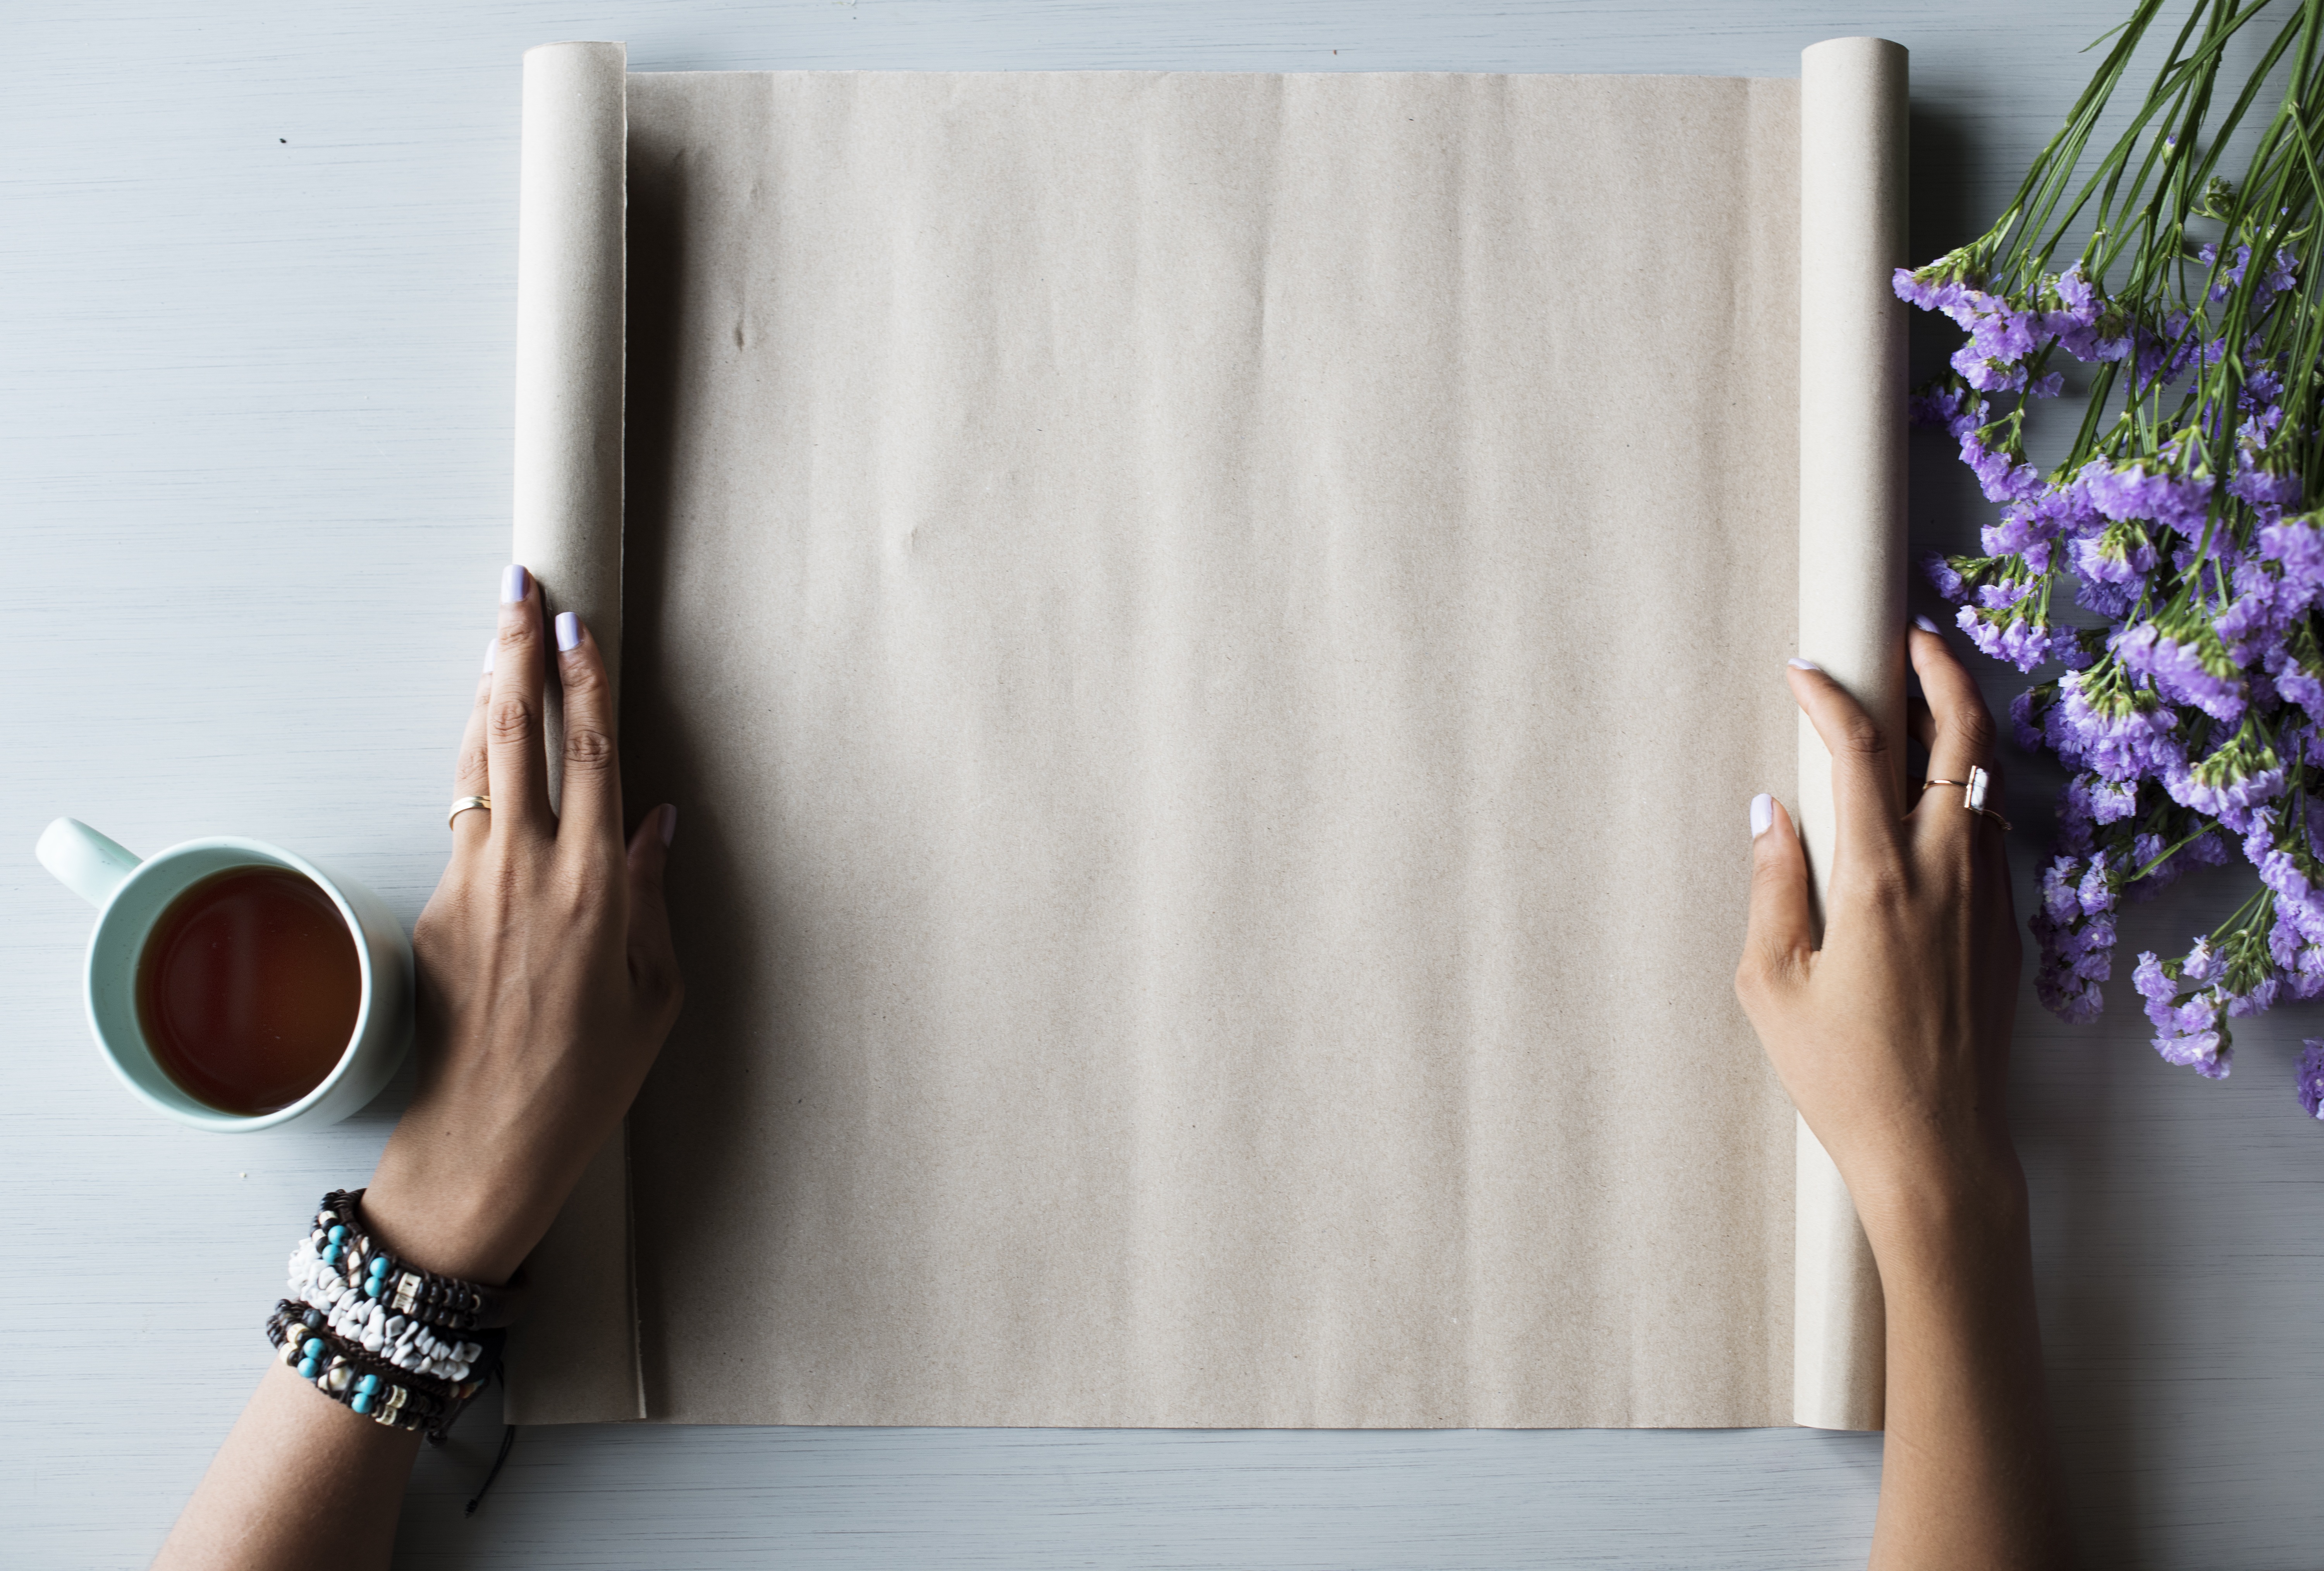
nature, open, person, coffee, woman, bunch, flower, bloom, cup, decoration, spring, show, natural, space, fresh, blooming, blue, empty, paper, arm, hold, flora, present, write, interior design, blank, dress, women, hands, decorative, roll, placard, refreshment, attractive, states, brown paper, copy space, design space, craft paper, derail